John E. Dahlquist

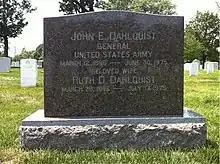
The grave of General John E. Dahlquist at Arlington National Cemetery.

Following the war, Dahlquist returned to the United States, serving in various administrative and personnel jobs. He took command of his third division, the 1st Infantry, in 1949. This was followed by command of V Corps from 1952 to 1953 and the Fourth Army in 1953. He then served as Chief of Army Field Forces from 1953 to 1955, during which he was promoted to the four-star rank of general on 18 August 1954. He finished his career as Commander-in-Chief, Continental Army Command, retiring in 1956, and receiving his second Army DSM for his services during a two-and-a-half year period, with the medal's citation reading: